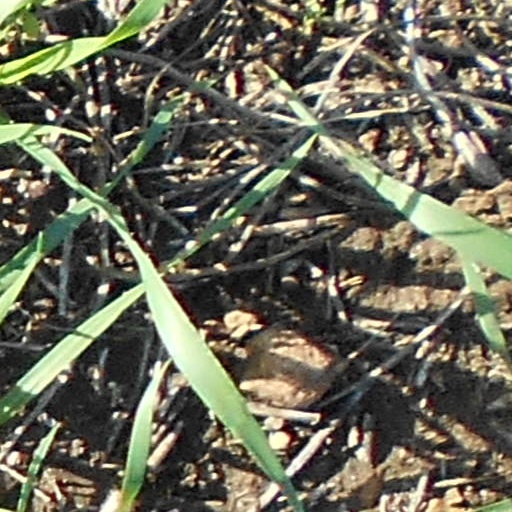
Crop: wheat